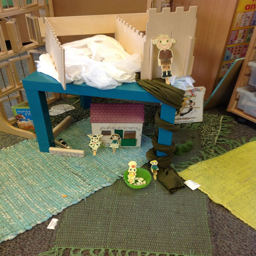
person and the table for small world play .